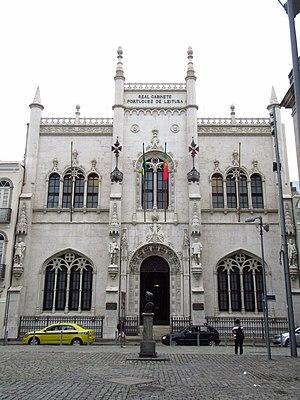
Le Cabinet royal portugais de lecture est une bibliothèque et une institution culturelle lusophone, située dans la rue Luís de Camões, au numéro 30, dans le centre de la ville de Rio de Janeiro, au Brésil. Il est répertorié par l'Institut d'État du Patrimoine Culturel. Élu quatrième plus belle bibliothèque du monde par le magazine Time, le Cabinet possède la plus grande collection de littérature portugaise en dehors du Portugal.